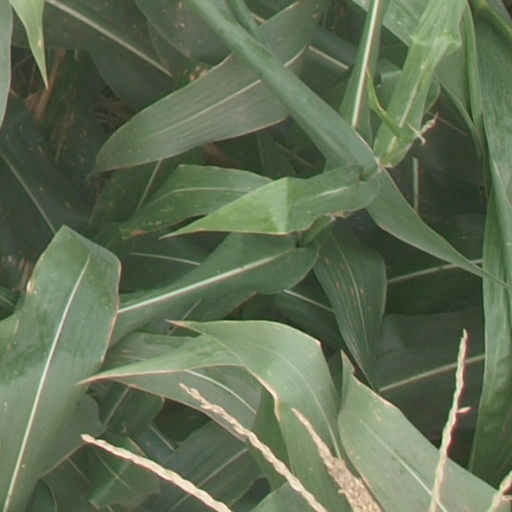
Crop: maize; corn